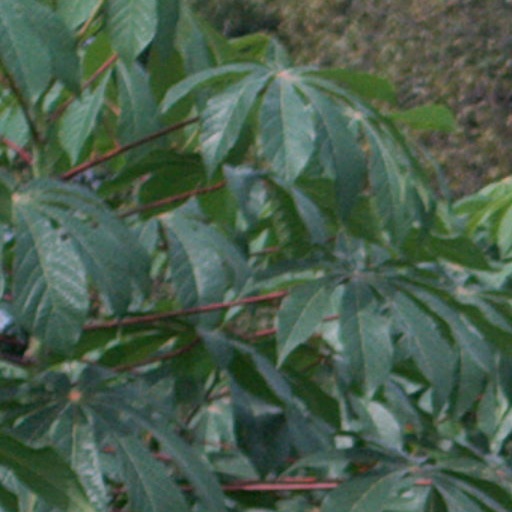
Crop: cassava